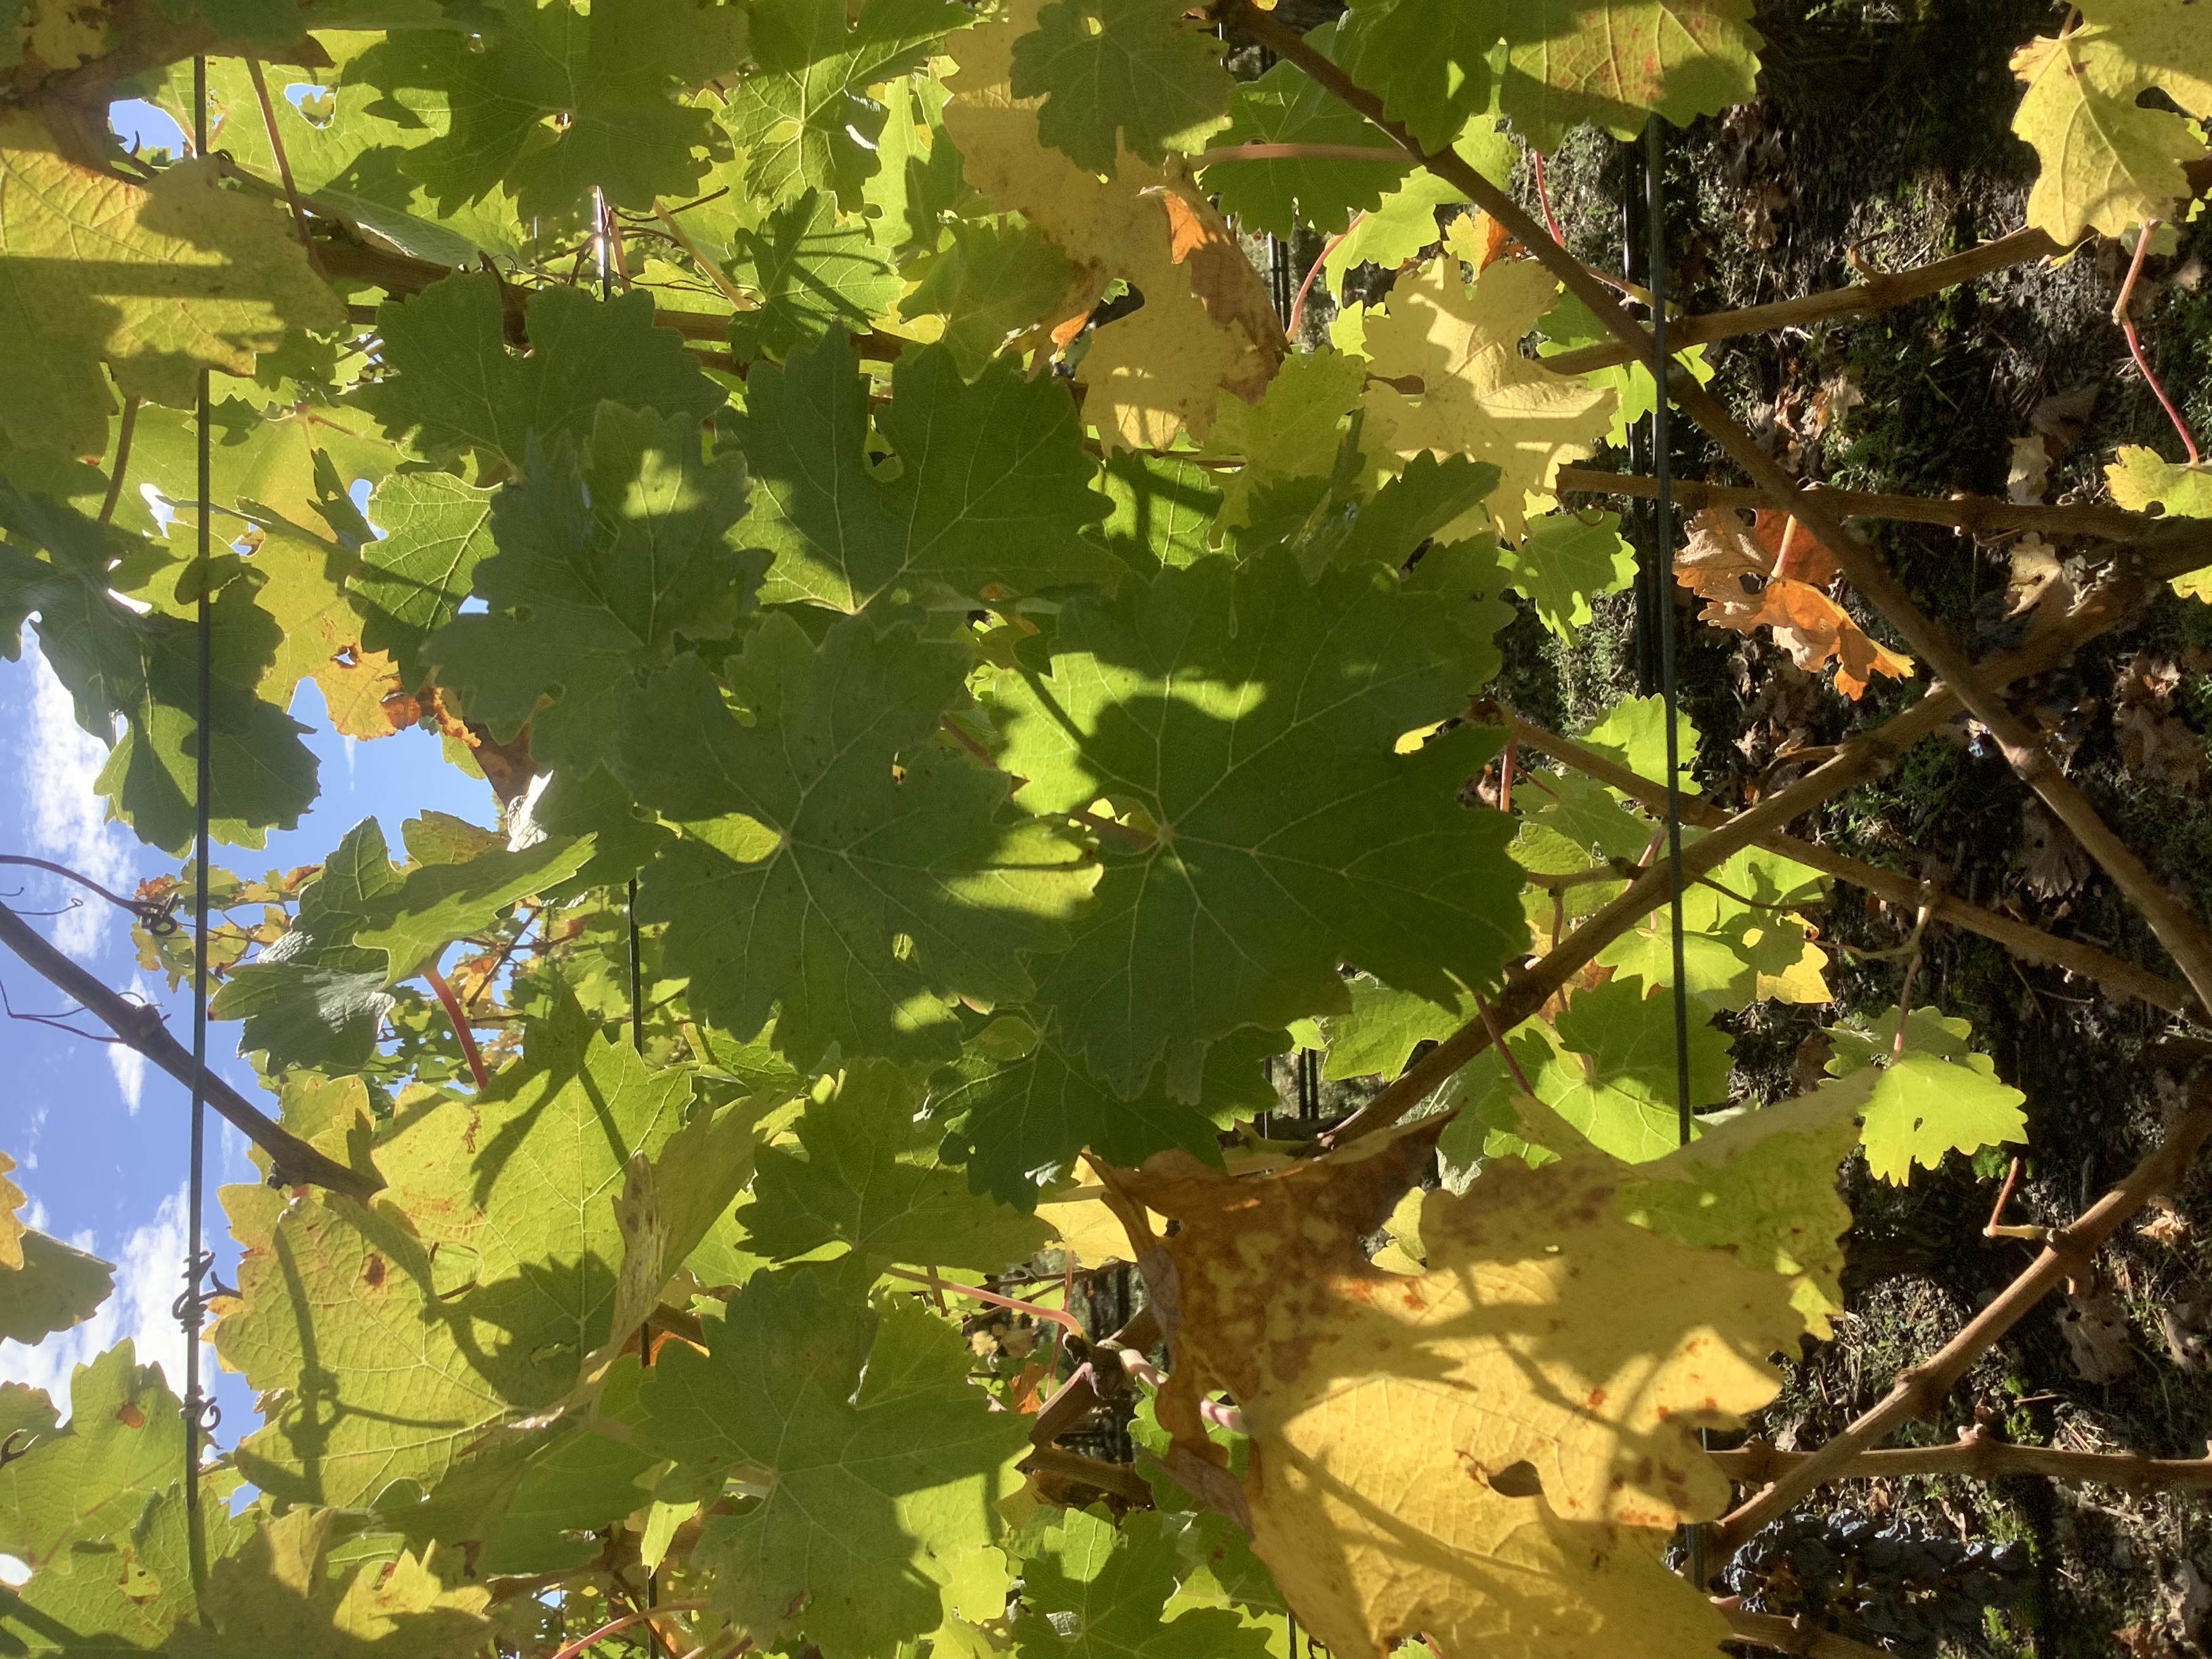
Label: No Virus